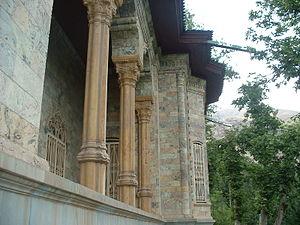
Le palais de Saadabad est un ensemble palatial construit par la dynastie Qadjare et la dynastie Pahlavi d'Iran dans le district de Shemiran de Téhéran.